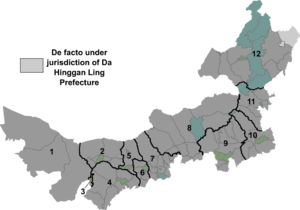
La Région autonome de Mongolie-Intérieure ou Mongolie-Intérieure est une des cinq régions autonomes de la Chine avec le Guangxi, le Ningxia, le Tibet ou le Xinjiang.